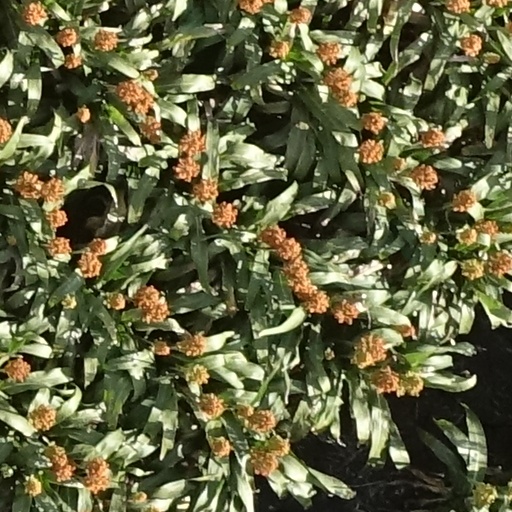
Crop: sorghum